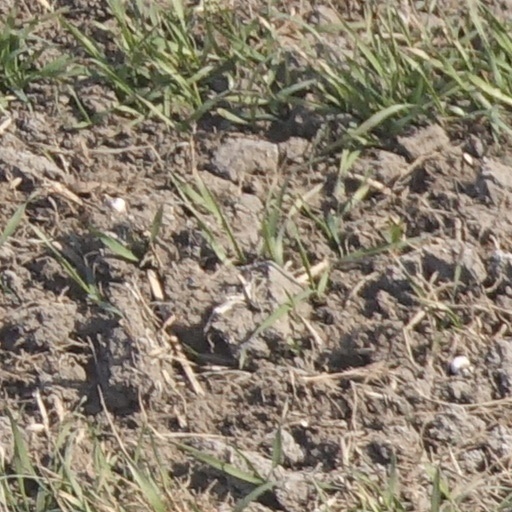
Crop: wheat